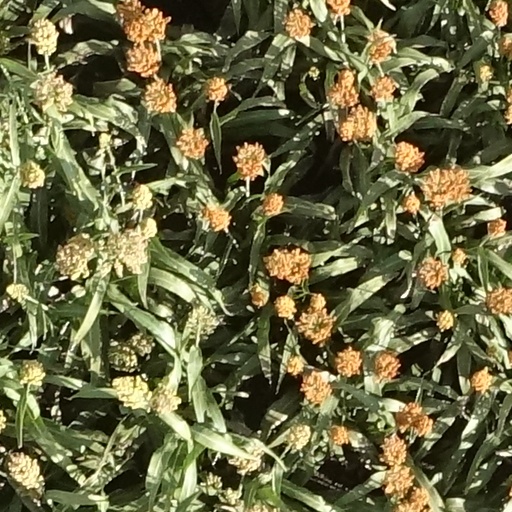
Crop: sorghum